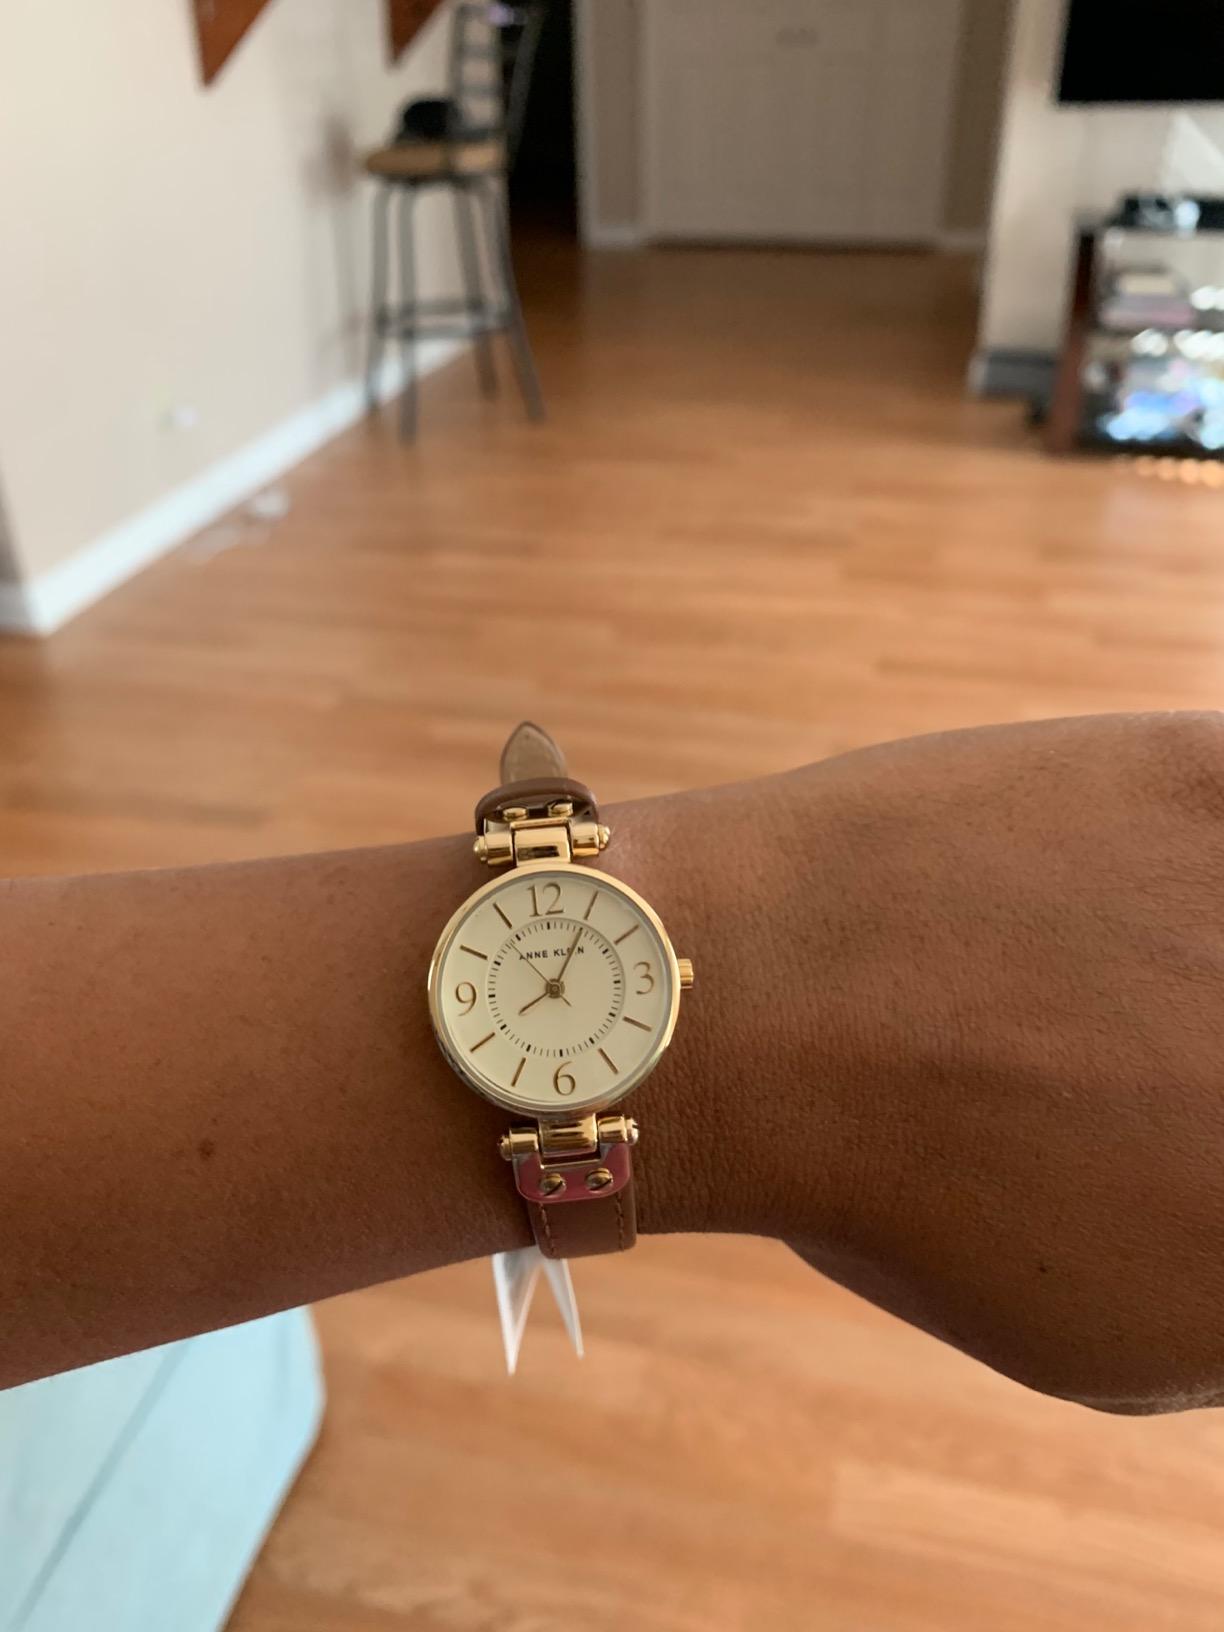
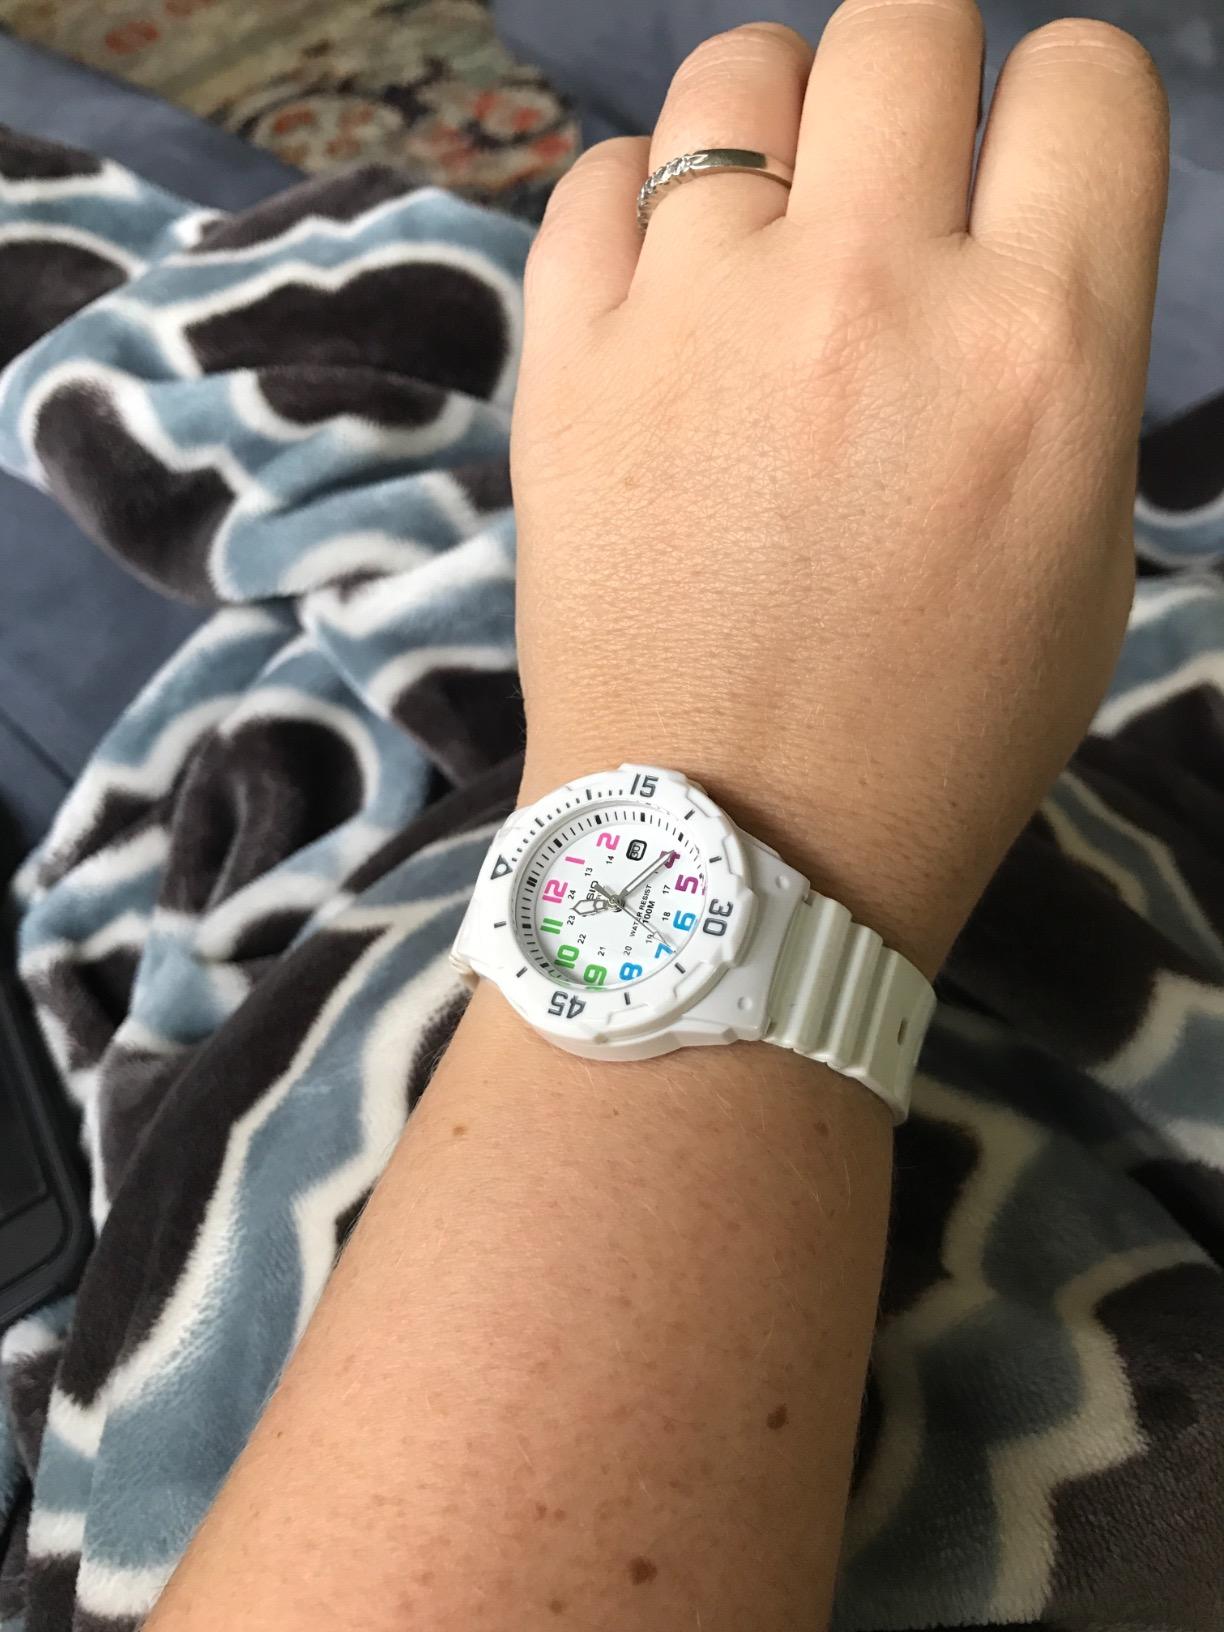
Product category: accessories_watch
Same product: no